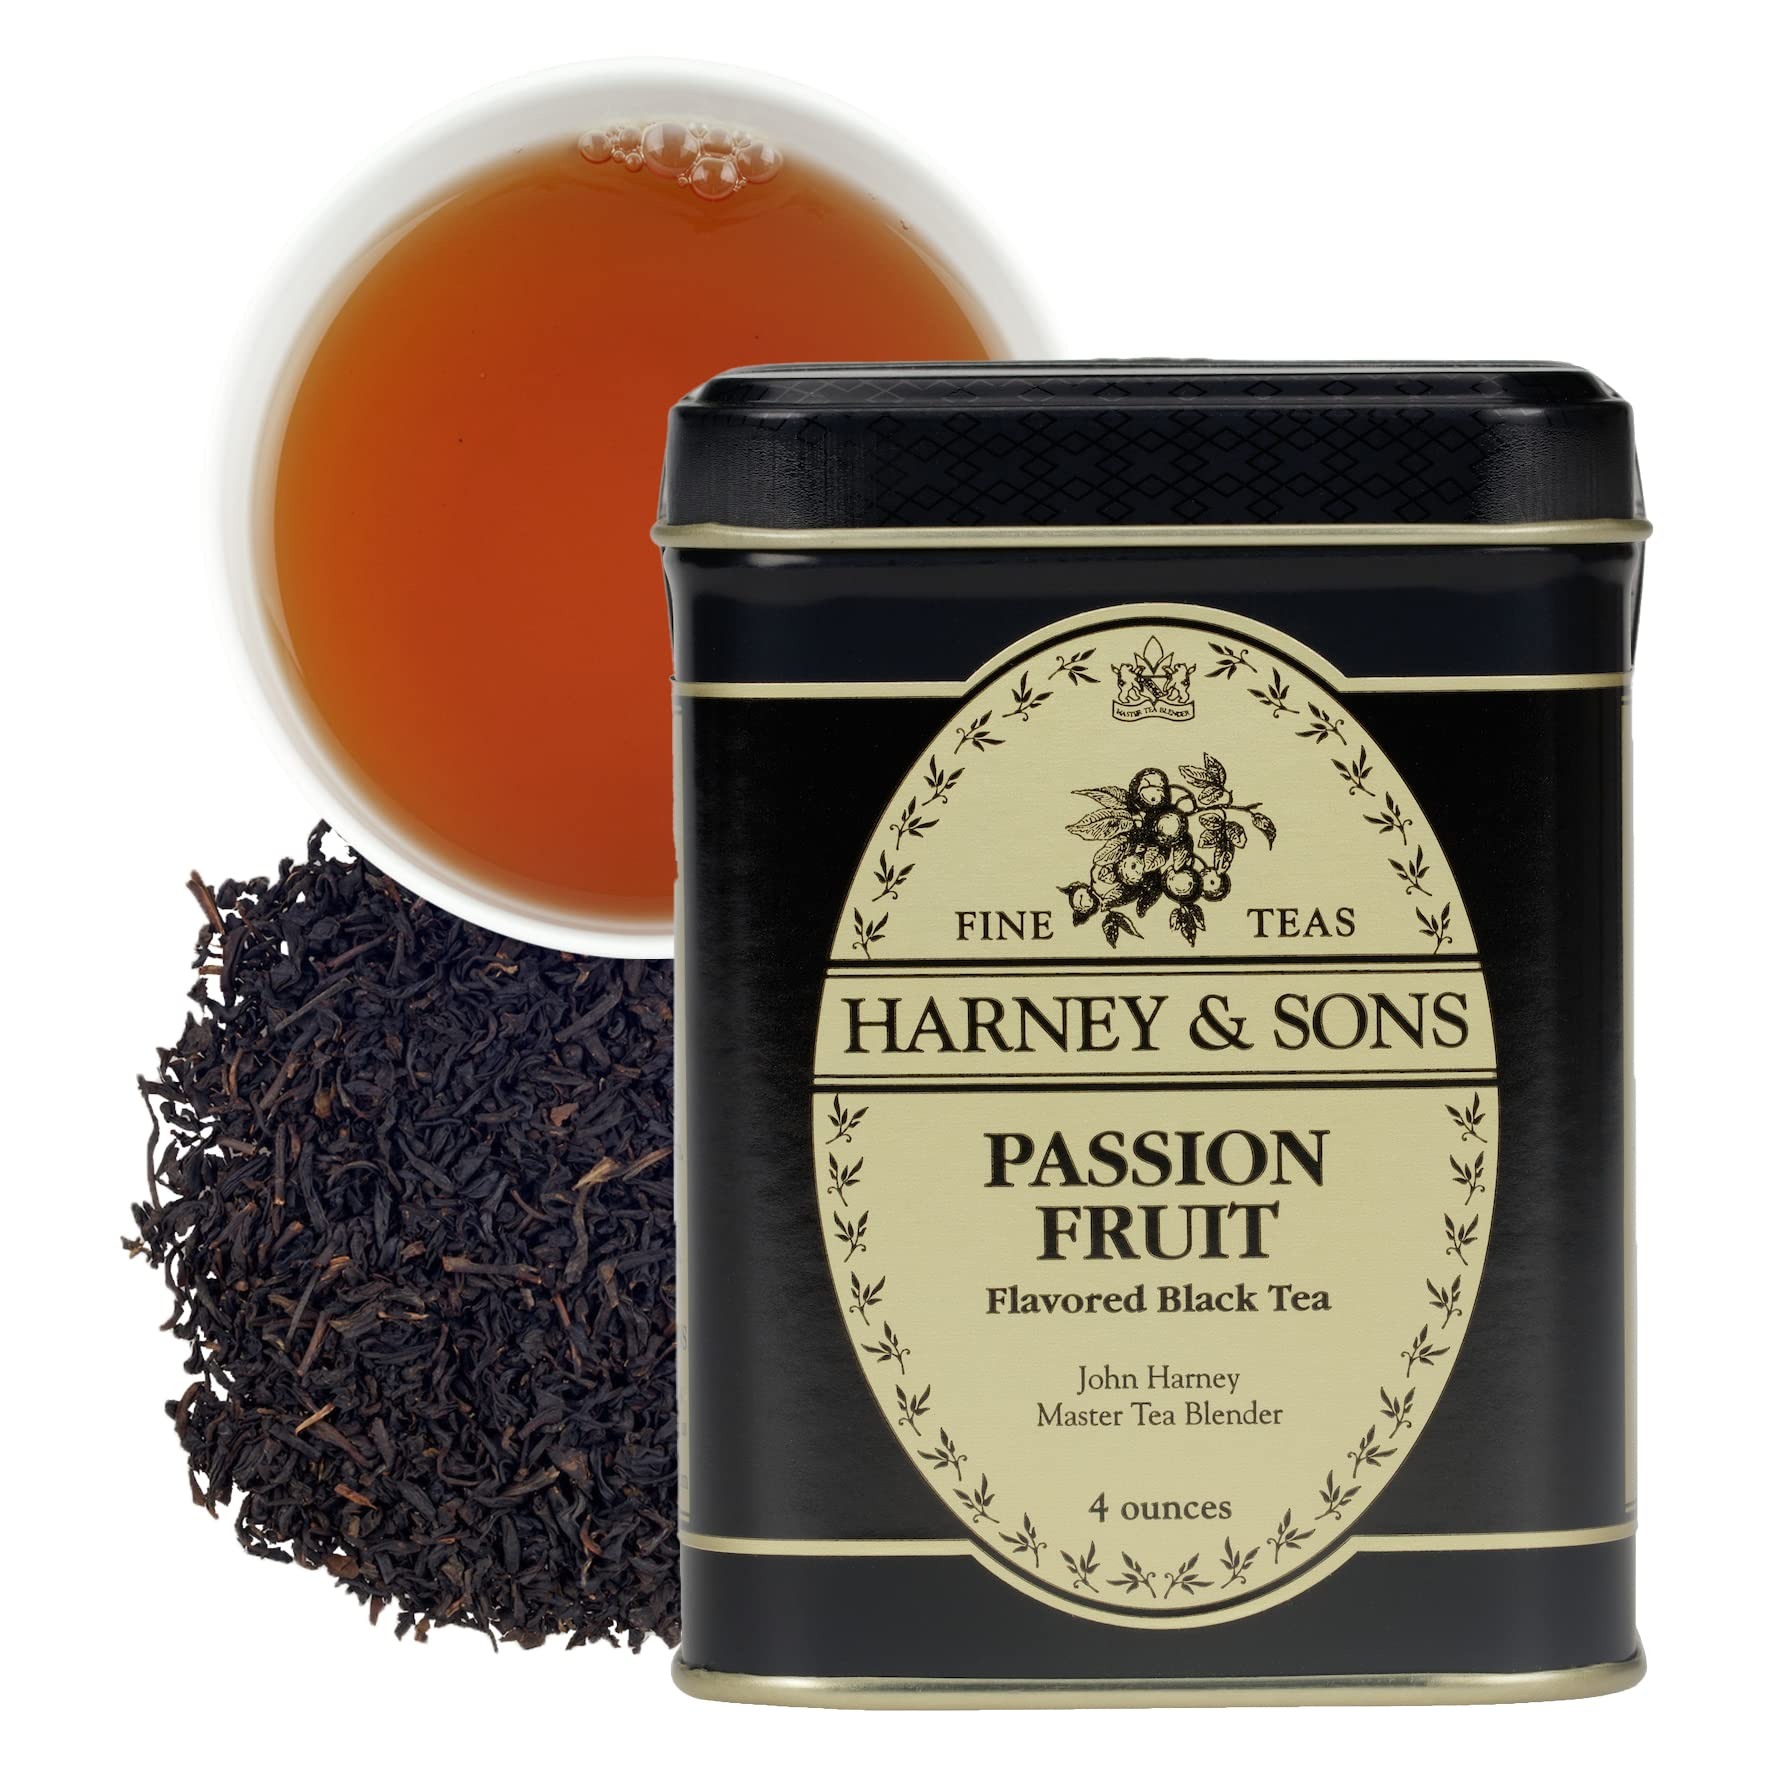
Item Name: Harney & Sons Passion Fruit Loose Tea, Passion Fruit, 4 Ounce
Bullet Point 1: Black Tea with passion fruit flavors.
Bullet Point 2: Contains Caffeine.
Bullet Point 3: Exotic and fruity smelling, this tea will make you Feel like you are IN the tropics.
Bullet Point 4: A new brew perfect for adding a hint of the tropics to long summer days, Island dreams begins with a base of fine, nimble-bodied green tea.
Value: 4.0
Unit: Ounce

Price: 11